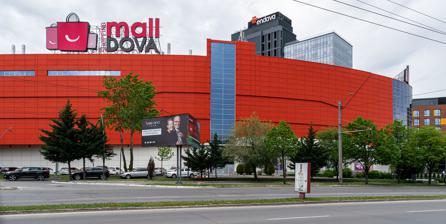
Building: Shopping MallDova
Country: Moldova
Year built: 2008
Shopping mall in Chișinău, Moldova Shopping MallDova Location Chișinău, Moldova Coordinates 47°1′29″N 28°49′57″E / 47.02472°N 28.83250°E / 47.02472; 28.83250 Opening date 2008 Owner Anchor Group / Summa Group No. of stores and services 170 Total retail floor area 25,500 square metres (274,479.7 sq ft) No. of floors 4 Parking 800 underground & deck Shopping MallDova is a shopping mall in Chișinău , Moldova . Overview MallDova is the first large format retail and entertainment commercial center in Moldova. It was opened on November 12, 2008, following an investment of €50 million. Shopping MallDova is located between Sectorul Botanica and Central Chișinău , on 21 Arborilor str., one of the main arteries of Chișinău. It has 800 parking spaces. See also București Mall Plaza Romania References shoppingmalldova.md Notes